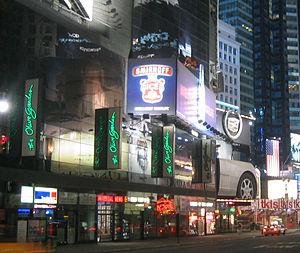
Olive Garden est une chaîne de restaurants américaine, spécialisée dans la cuisine italo-américaine. La chaîne appartient à Darden Restaurants et est basée à Orlando en Floride.